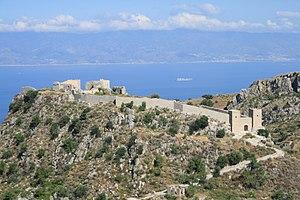
Le château de Sant'Aniceto est un château byzantin construit au début du XIᵉ siècle sur une colline de la municipalité de Motta San Giovanni, dans la province de Reggio de Calabre, en Calabre.